Postage stamps and postal history of the German colonies

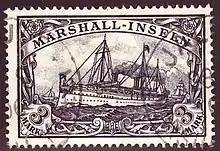
Stamp from the yacht issue of the Marshall Islands

Most German colonial stamps were denominated in German Currency (1 Mark = 100 Pfennig). However, German East Africa used its own currency on stamps of 1893 and later, the Rupie (1 Rupee = 64 Pesa and from 1905 1 Rupie = 100 Heller) and the leased Chinese territory of Kiautschou used the Chinese dollar ($1 = 100 Cents) from 1905.